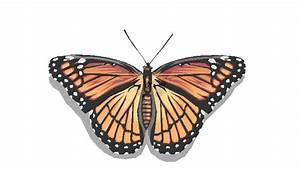
butterfly